Answer in natural language. How many Televisions are visible in the scene? Choose between the following options: 5, 1, 0, 6 or 4
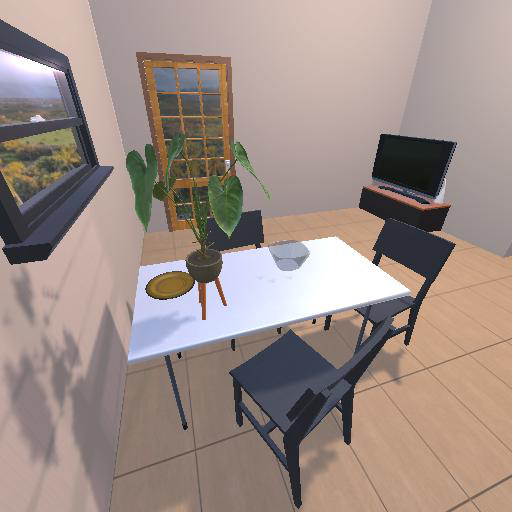
<answer>1</answer>